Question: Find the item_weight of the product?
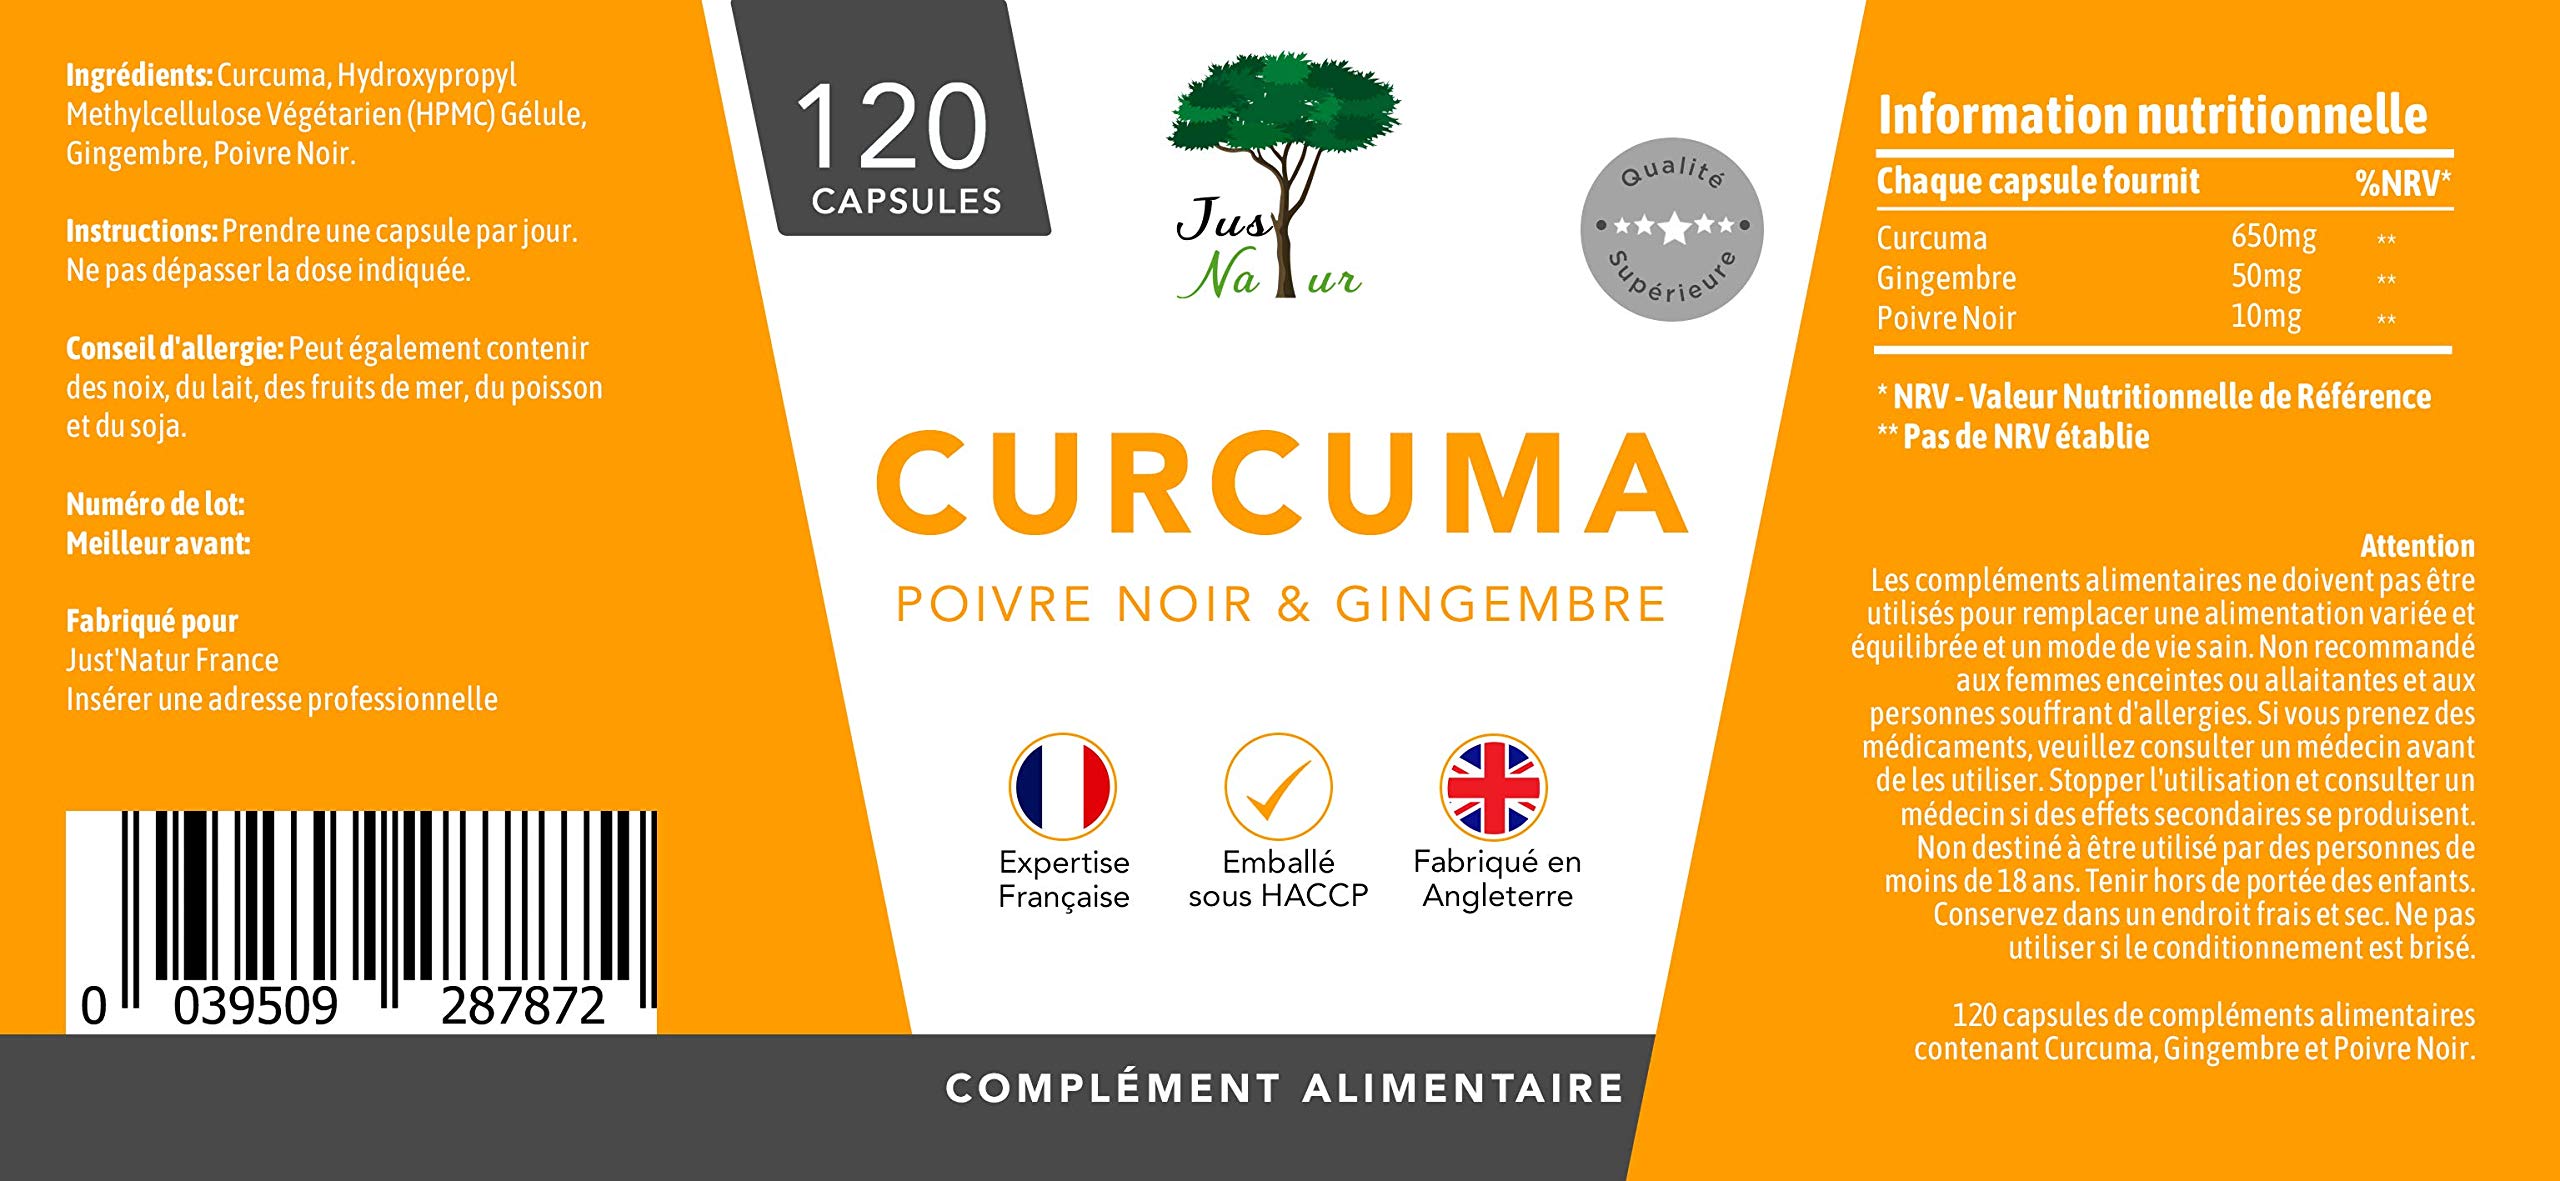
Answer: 650.0 milligram